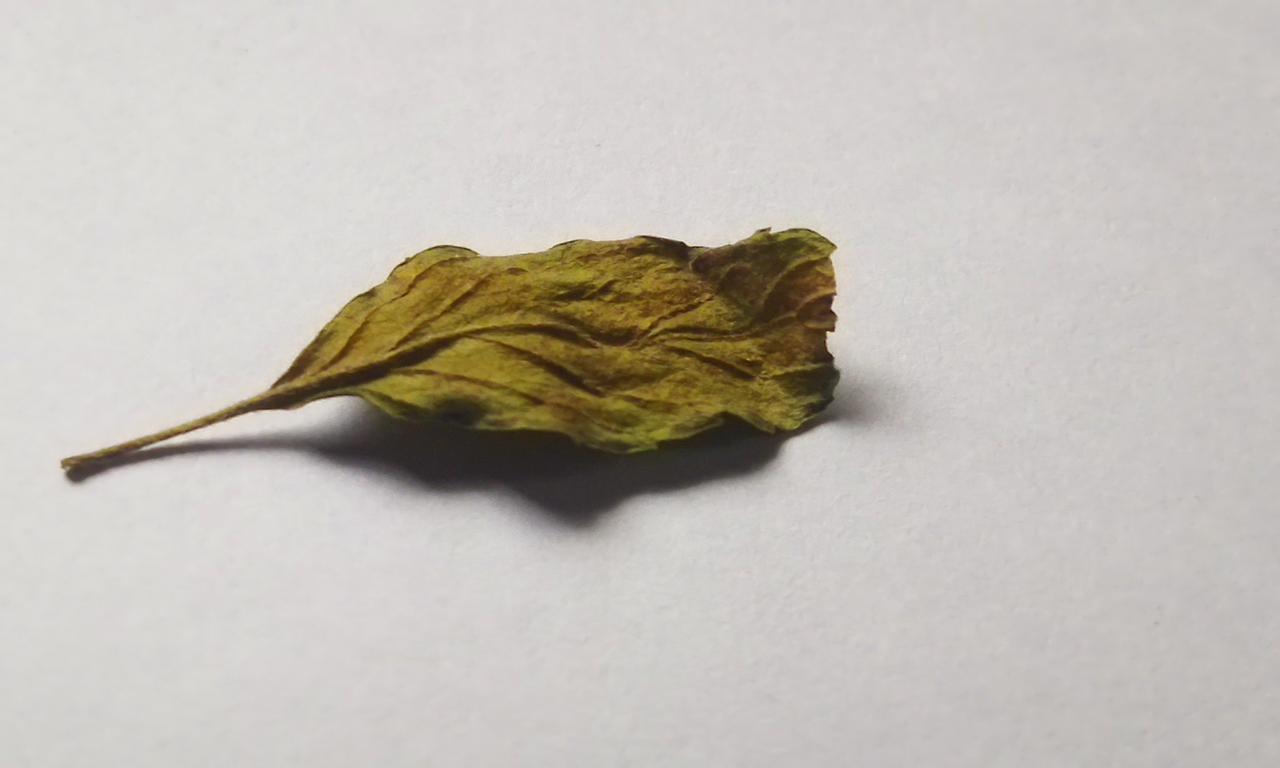
Label: Spoiled